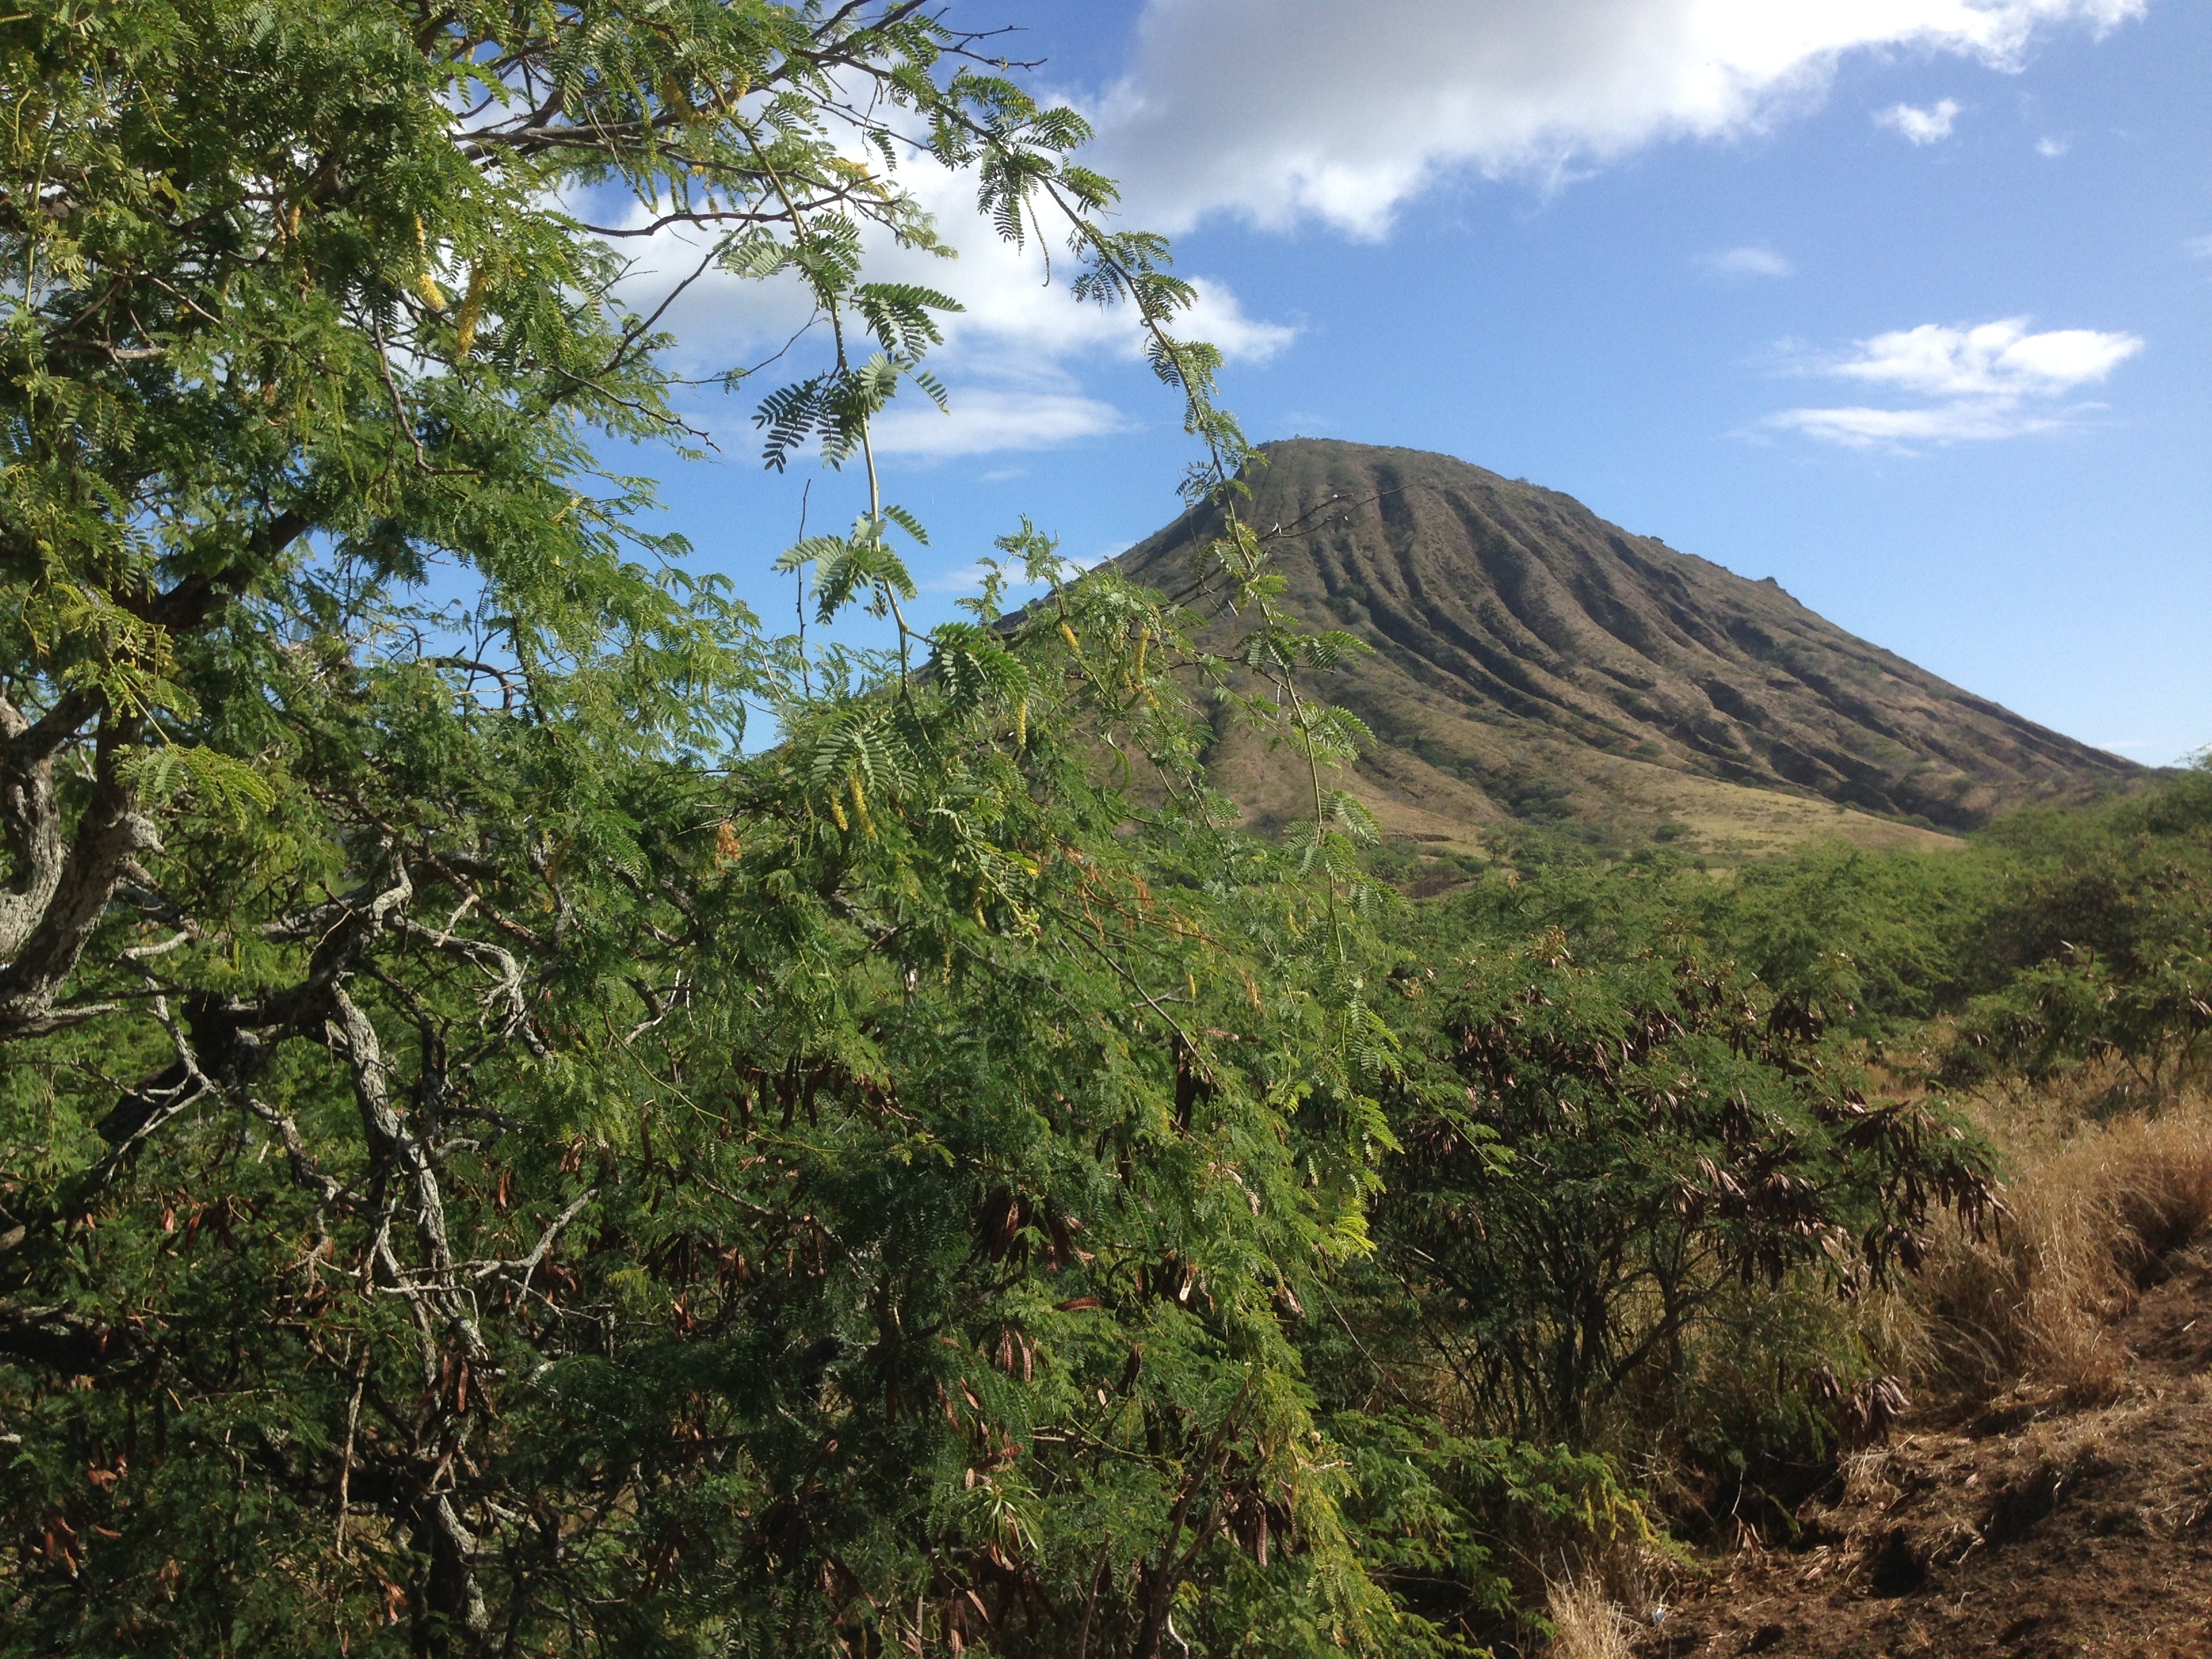
tree, forest, wilderness, mountain, trail, hill, jungle, ridge, vegetation, rainforest, plateau, habitat, ecosystem, biome, natural environment, geographical feature, mountainous landforms, shrubland